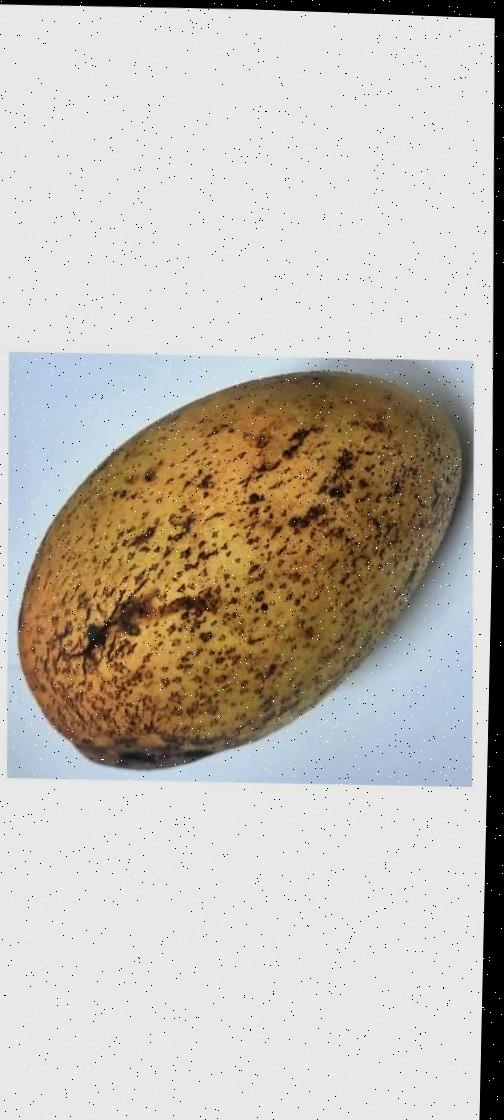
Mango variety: Ashshina Classic